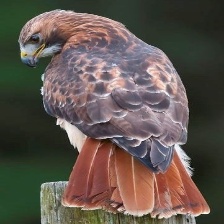
Species: RED TAILED HAWK
Scientific name: BUTEO JAMAICENSIS